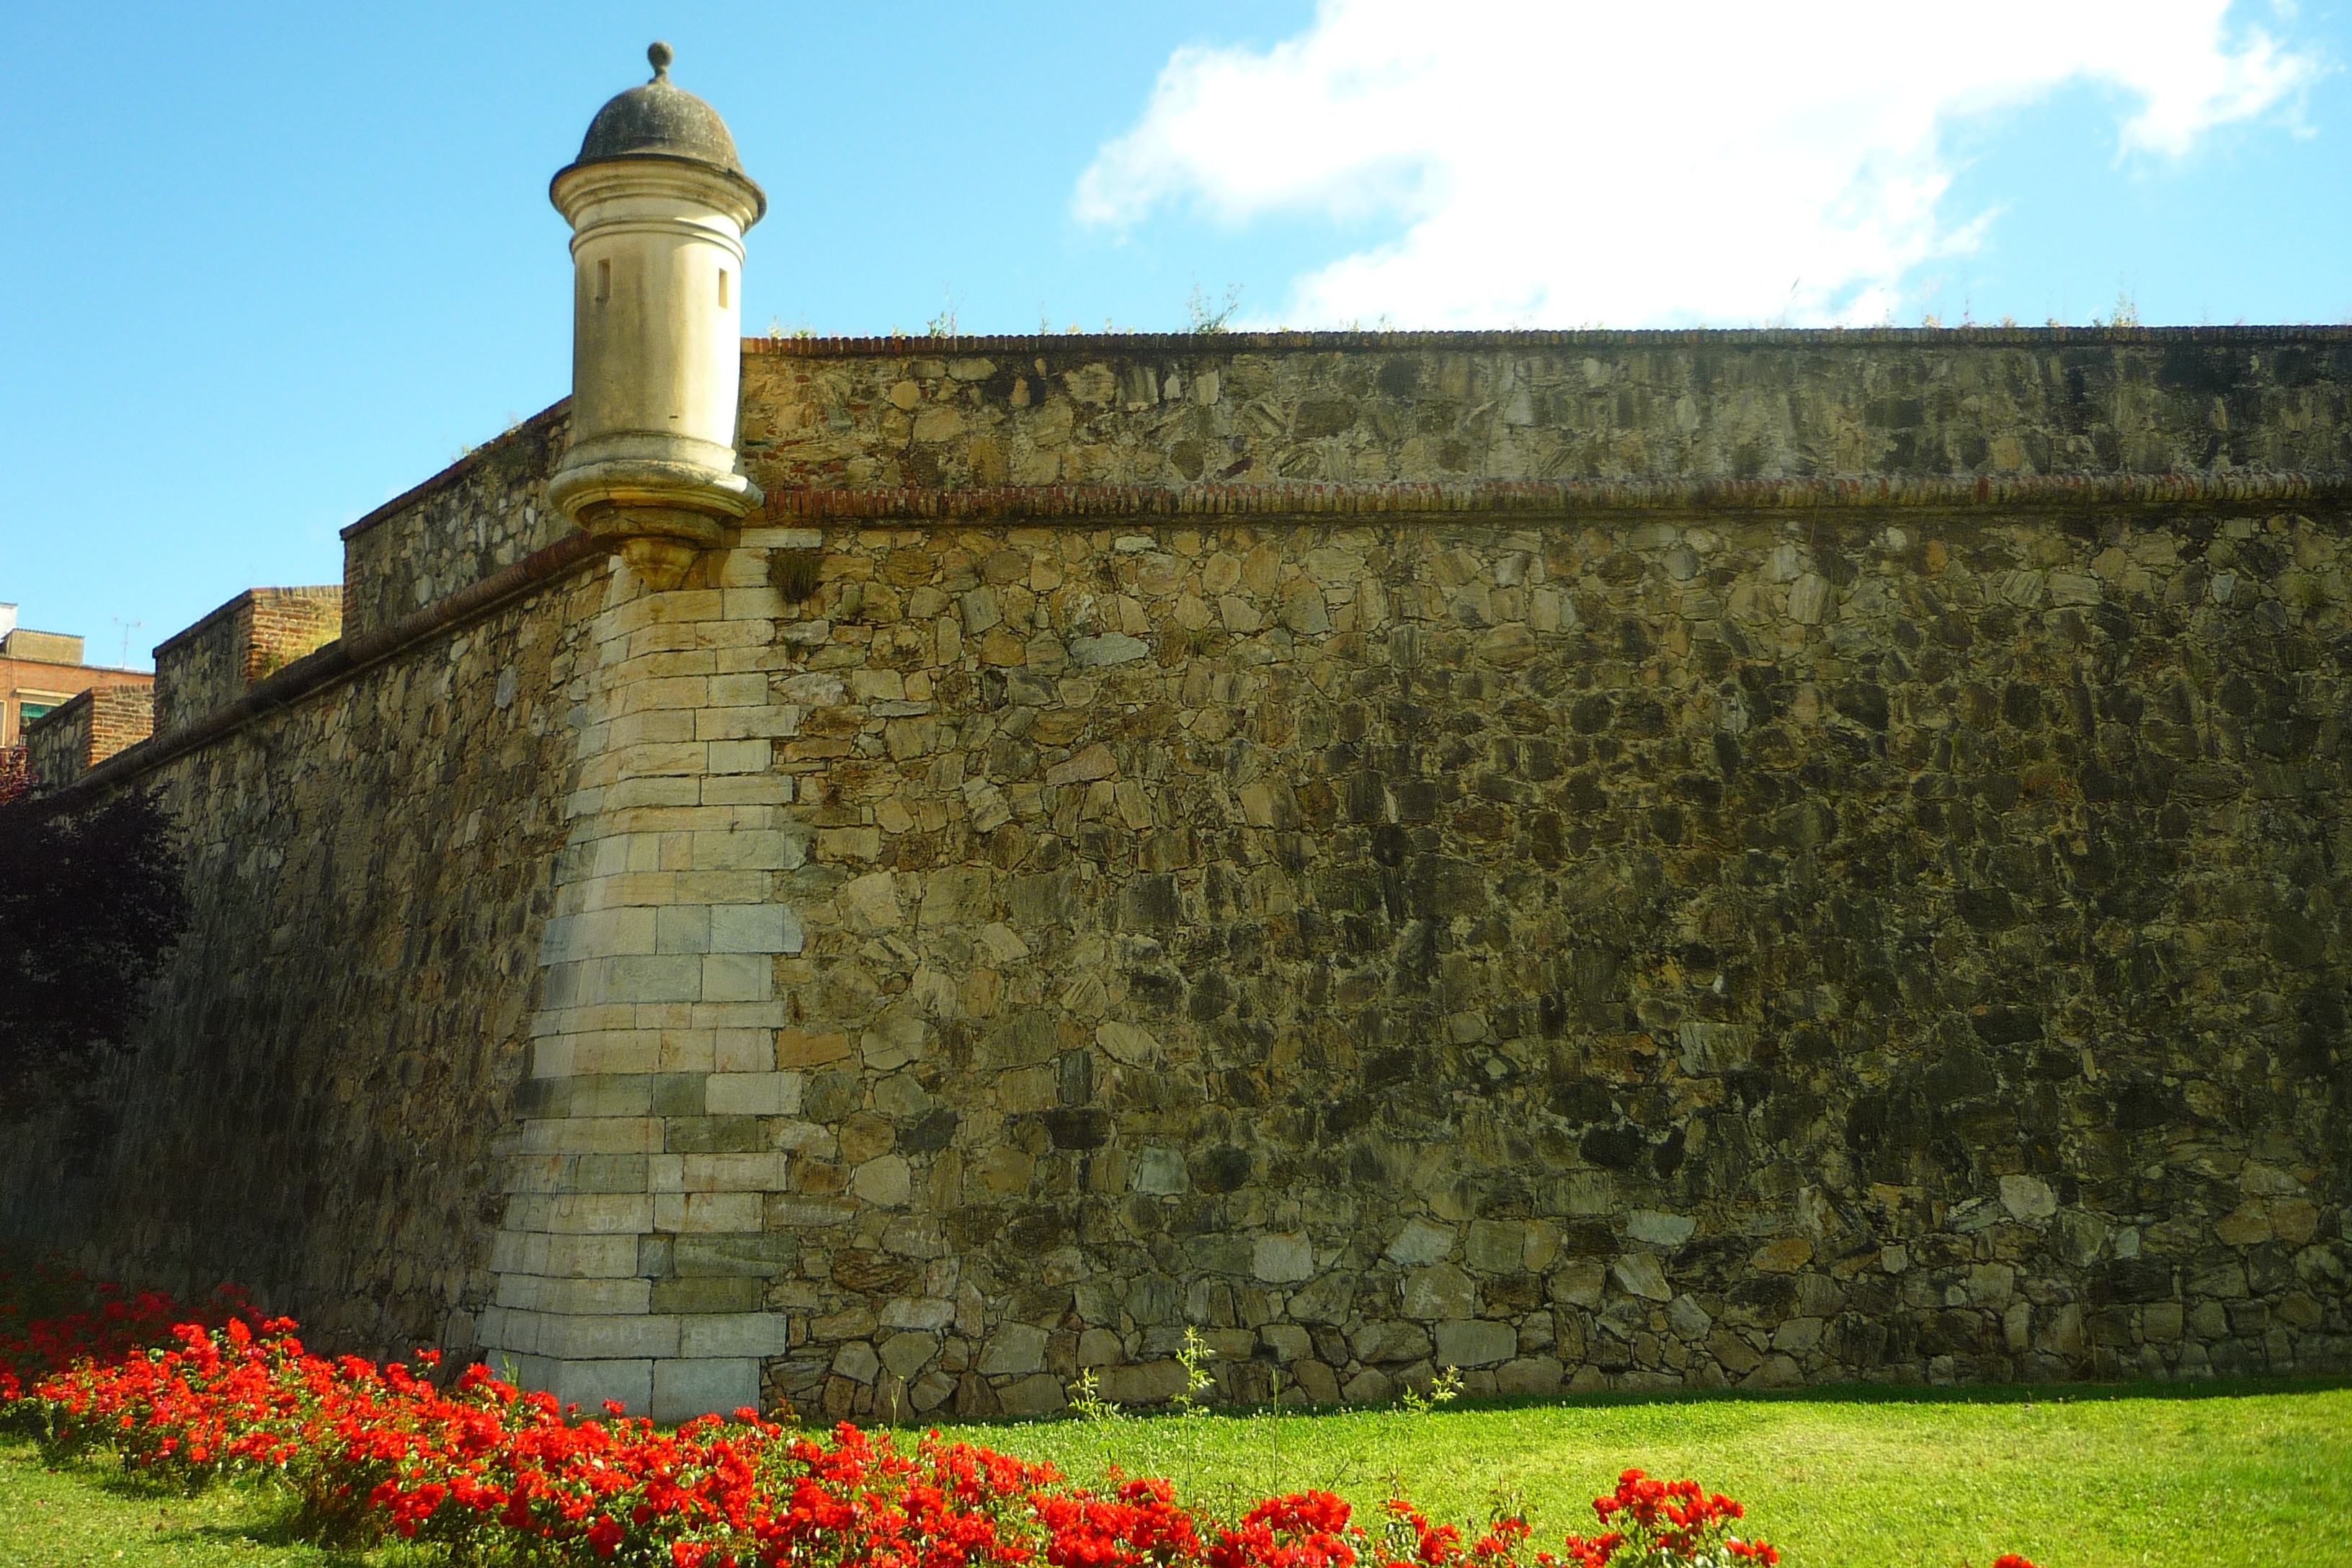
flower, building, chateau, wall, stone, tower, park, castle, fortification, flowers, fortress, monastery, masonry, defense, rural area, flank, vertex, badajoz, baluarte, garita, gunships